Barkhaa

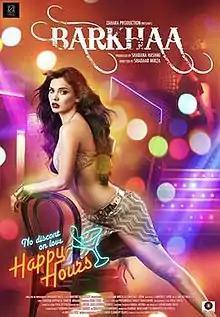

Barkhaa is a Bollywood Romantic film, directed by Shadaab Mirza and produced by Shabana Hashmi. It stars Sara Loren in the lead role. The film also stars Taaha Shah, Shweta Pandit, Priyanshu Chatterjee and Puneet Issar as supporting cast members. The film was well known for the song "Tu Itni Khoobsurat Hai." The film was extensively shot in Himachal Pradesh, India. The marketing of the film was done by Hash Entertainment and is distributed under the banner of Zahara Productions. It was released on 27 March 2015.